São Paulo Zoo

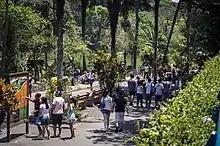
The zoo in 2013

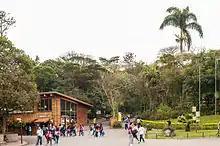
São Paulo Zoo

The São Paulo Zoo became the first Brazilian institution to propose and engage in various recovery programs of seriously endangered Brazilian species such as the lion tamarin, small neotropical felids, hyacinth macaw and Lear's macaws, European bison, bush dog, condor, the only snow leopard in Brazil and spectacled bear. Since 1994, the São Paulo Zoo is recognized by the "Guinness Book" as the largest zoo in Brazil. That same year, the Zoological Park of São Paulo was classified in category "E", the highest, from the Brazilian Institute of Environment and Renewable Natural Resources (IBAMA) for environmental management entities and preservation of species. In May 2001, the area next to the zoo which was occupied by the company "Simba Safari" was reincorporated into the Zoological Park of São Paulo. It was reopened to the public as "Zoo Safari" on June 5 of that year, providing tours where one can see the animals in the woods or drive through areas where animals roam.